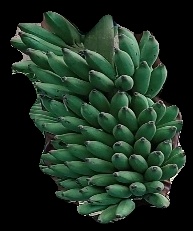
Variety: elakki-bale
Grade: grade1